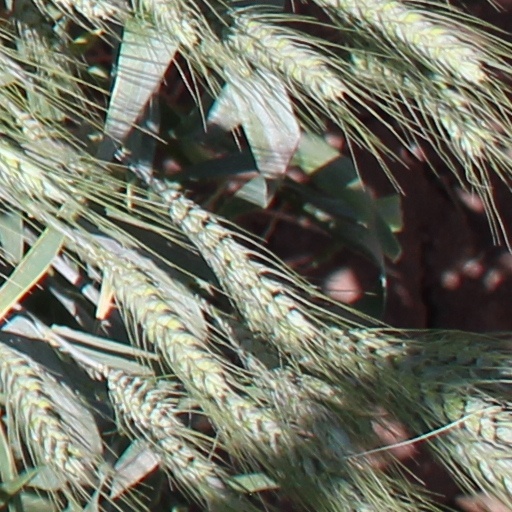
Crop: wheat